Cuniculture

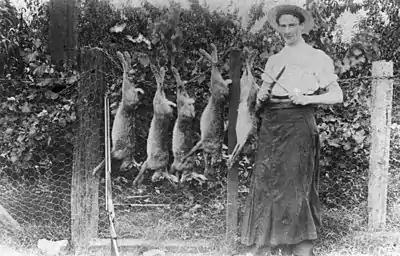

Many local, "rustico", landrace or other heritage type breeds may be used only in a specific geographic area. Sub-par or "cull" animals from other breeding goals (laboratory, exhibition, show, wool, or pet) may also be used for meat, particularly in smallholder operations.